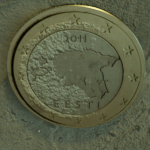
Coin value: 1euro
Country: et
Edition: standard